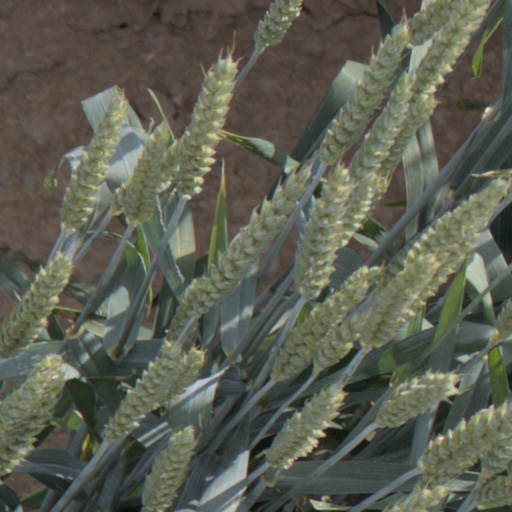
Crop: wheat